Charles Carson (painter)

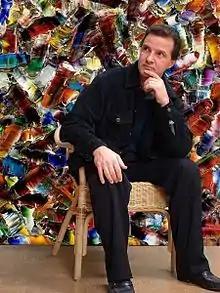
Charles Carson

Charles Carson (born March 13, 1957, in Montreal, Quebec, Canada) is a Canadian painter and sculptor. In 2013, he was named "Grand Master of Fine Arts" by The International Academy of Fine Arts of Quebec.